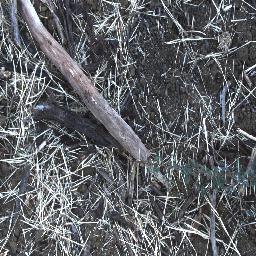
Label: prickly_acacia